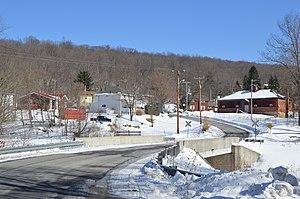
Gallitzin Township est un township, situé à l'est du comté de Cambria, aux États-Unis. En 2010, il comptait une population de 1 324 habitants.